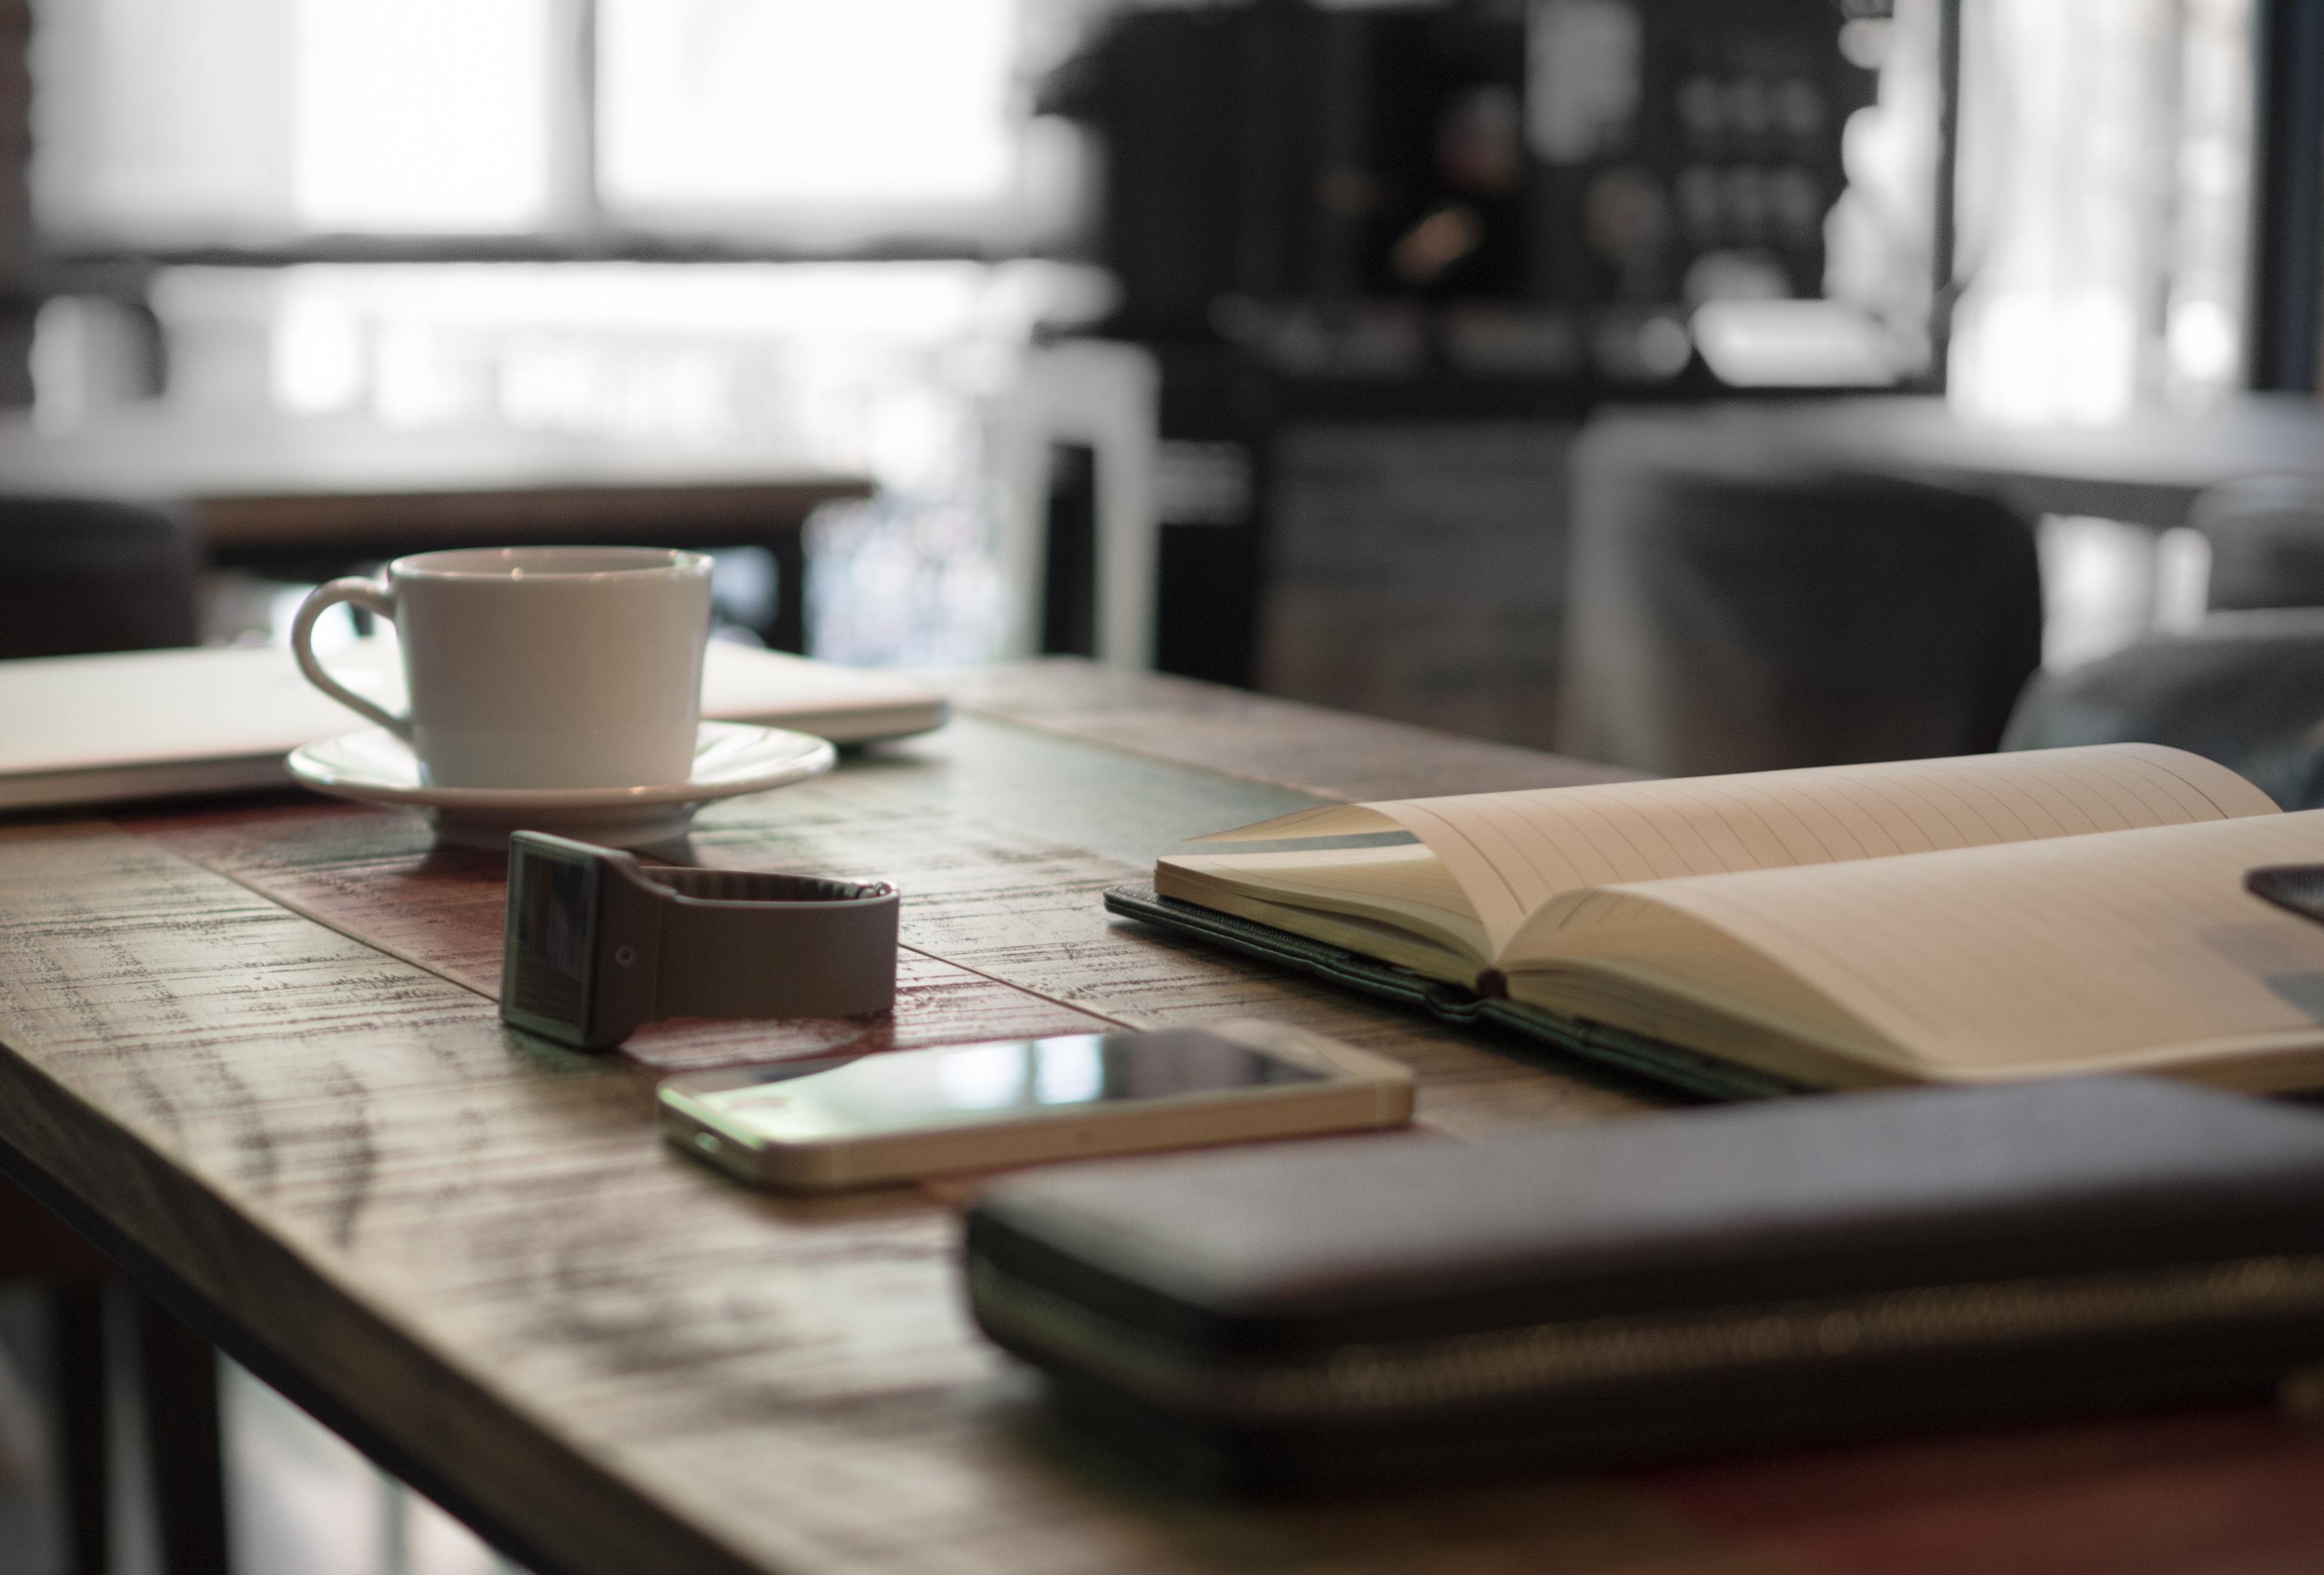
computer, table, living room, furniture, room, leisure, still life, interior design, tea cup, design